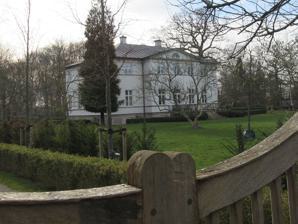
Building: Frederikslund
Country: Denmark
Year built: 1804
Frederikslund Frederikslund in 2020 General information Location Holte , Rudersdal Municipality Country Denmark Coordinates 55°48′48.13″N 12°27′48.2″E / 55.8133694°N 12.463389°E / 55.8133694; 12.463389 Completed 1802 Renovated 1804 Client Frédéric de Coninck Design and construction Architect(s) Joseph-Jacques Ramée Frederikslund is a former country house now located in the middle of a neighbourhood of single-family detached homes at Frederikslundsvej 21 in Holte , Rudersdal Municipality . some 20 km north of central Copenhagen , Denmark . The building was completed in 1803 to a Neoclassical design by Joseph-Jacques Ramée . It was listed in the Danish registry of protected buildings and places in 1978. Frederikslund Skov, a small woodland between Furesø and the Hillerød rail line , takes its name after the property.. History de Coninck family Louis Charles Frédéric de Coninck The vast Dronninggård estate was from 1781 owned by merchant and ship-owner Frédéric de Coninck . His eldest son, Louis Charles Frédéric de Coninck (1779-1852), a naval officer, was in 1802 married to  Henriëtte Madelaine Eschauzier[1]. In connection with the wedding, Frédéric de Coninck charged the Hamburg -based French architect Joseph-Jacques Ramée with the design of a suitable summer residence for the young couple on a site situated approximately 500 metres to the east of his own country house. It was completed in 1804 and given the name Frederikslund (Frederik's Grove). Frederikslund seen on a watercolour by Søren Læssøe Lange , 1820. Louis Charles Frédéric de Coninck's city home was a 13-room apartment in the De Coninck House in Copenhagen. Shortly prior to his father's death in 1811, he became the owner of both the property in Copenhagen and the Dronninggård estate. Changing owners The de Coninck family's trading house went banktupt in 1822. Together with Dronninggaard, Frederikslund was subsequently sold to Hamburg-based  J. M. Jenisch. Dronninggård changed hands several times over the next few decades. Redevelopment and new functions Gustav Elias Grüner In 1895, Dronninggaard  was acquired by a consortium. Frederikslund was the following year sold to Gustav Elias Grüner while Frederikslund's former home farm at Dronnionggårs Allé was at the same event sold to master carpenter C.A. Tesch. The land that belonged to both properties was over the next years sold off in lots and used for single-family detached homes. Grüner was a major landowner and real estate speculant. His other holdings included Hegnsholt at Fredensborg , Eliselund at Kolding , Kærup at Ringsted , Sæbygaard, at Høng Tissøand at Tissø and Haunsø Møllegård (mill and inn) He owned Frederikslund until 1916. Grúnersvej is named after him. The house has later been used both as a boarding school and an orphanage for girls. It was listed in the Danish registry of protected buildings and places in 1978. Architecture Frederikslund consists of two storeys over a raised cellar. The facade features an open loggia with sandstone columns. The garden facade features a median risalit toååed by a triangular pediment . The modillioned cornice is decorated with small, circular blindings. Today The house was in 1991 converted into a private residence. See also Sophienholm References